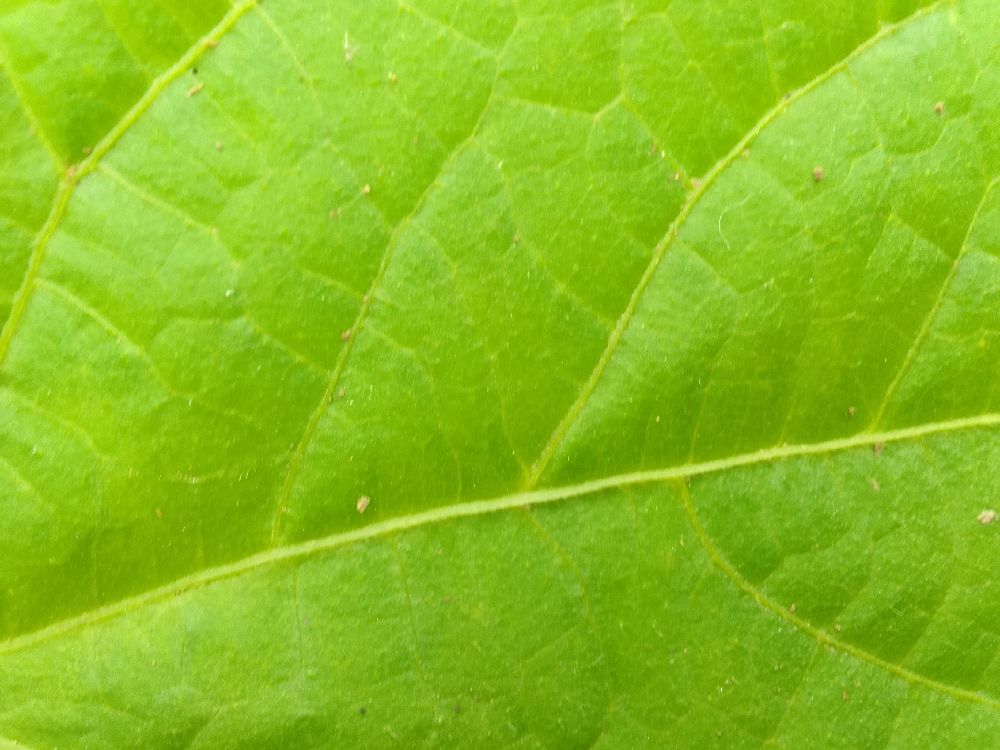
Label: healthy